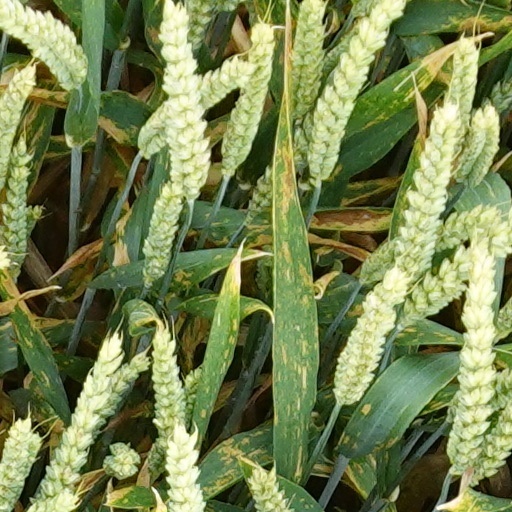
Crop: wheat